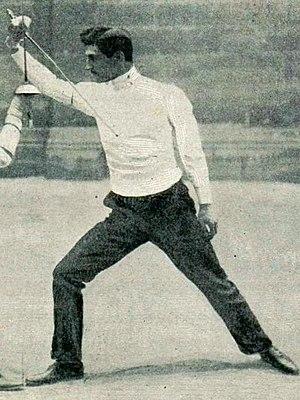
Louis Perrée (amateur) aux JO de Paris 1900.